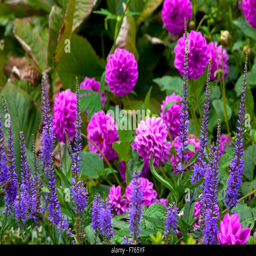
purple dahlias and lavender plants growing in a garden in late summer